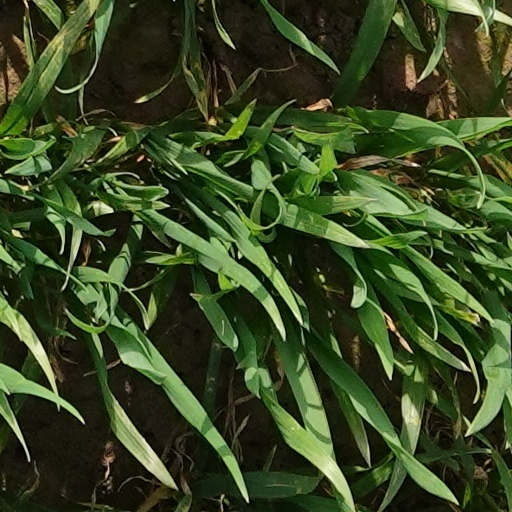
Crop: wheat